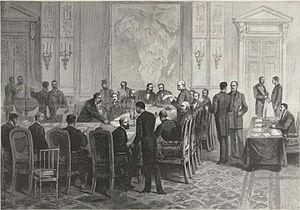
1885 est une année commune commençant un jeudi.